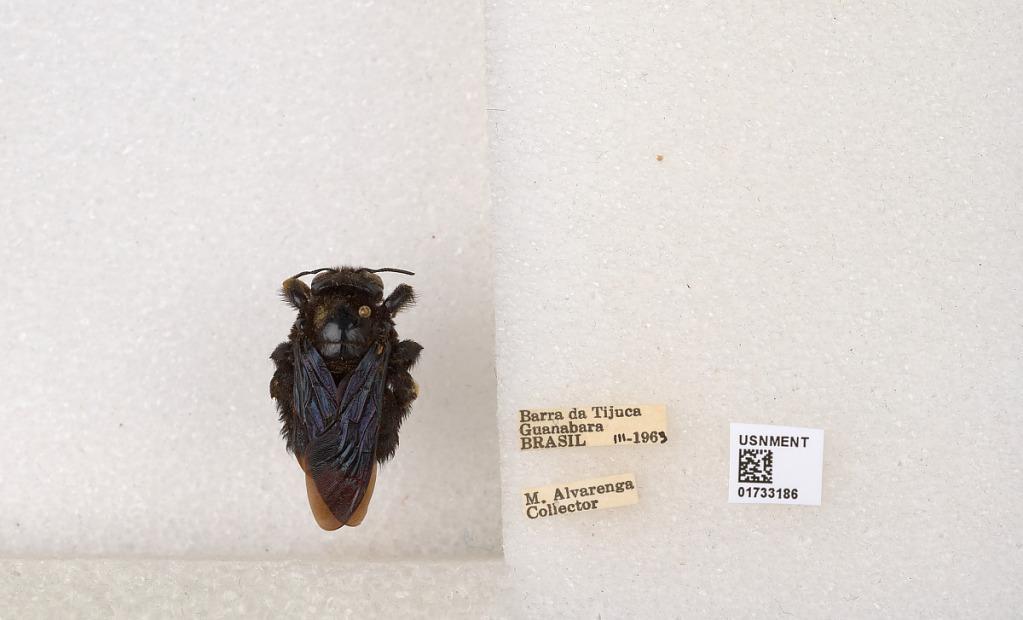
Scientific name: Xylocopa (Megaxylocopa) fimbriata Fabricius
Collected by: M. Alvarenga
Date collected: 1963-3-1
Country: Brazil
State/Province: Rio de Janeiro
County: Rio de Janeiro
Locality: Barra da Tijuca, Guanabara